Answer in natural language. Considering the relative positions, where is dark bed with blue bedding (highlighted by a green box) with respect to Window (highlighted by a blue box)? Choose between the following options: below or above
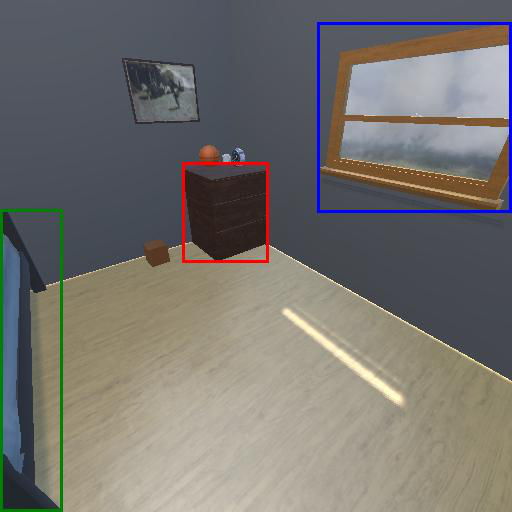
<answer>below</answer>